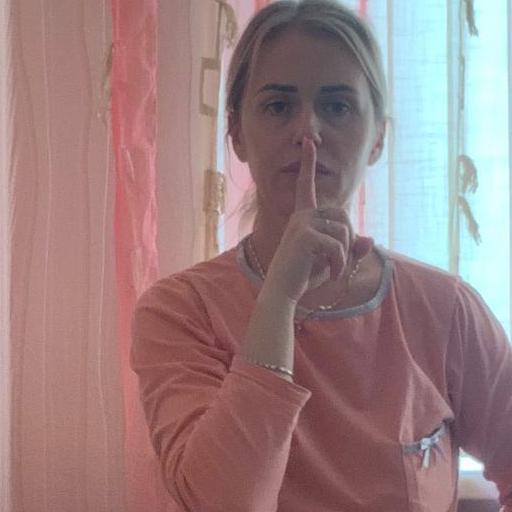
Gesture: mute